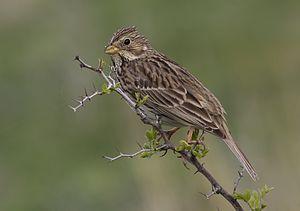
Un Bruant proyer (Emberiza calandra) chantant dans un temps de fin de soirée. Balcalı, Sarıçam - Adana, Turquie.